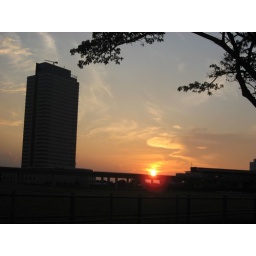
Taken by Jazz - I love the way the JTC tower and the tree frames the picture.